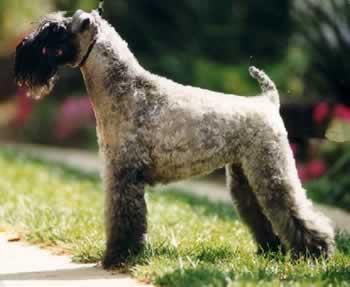
Kerry_blue_terrier